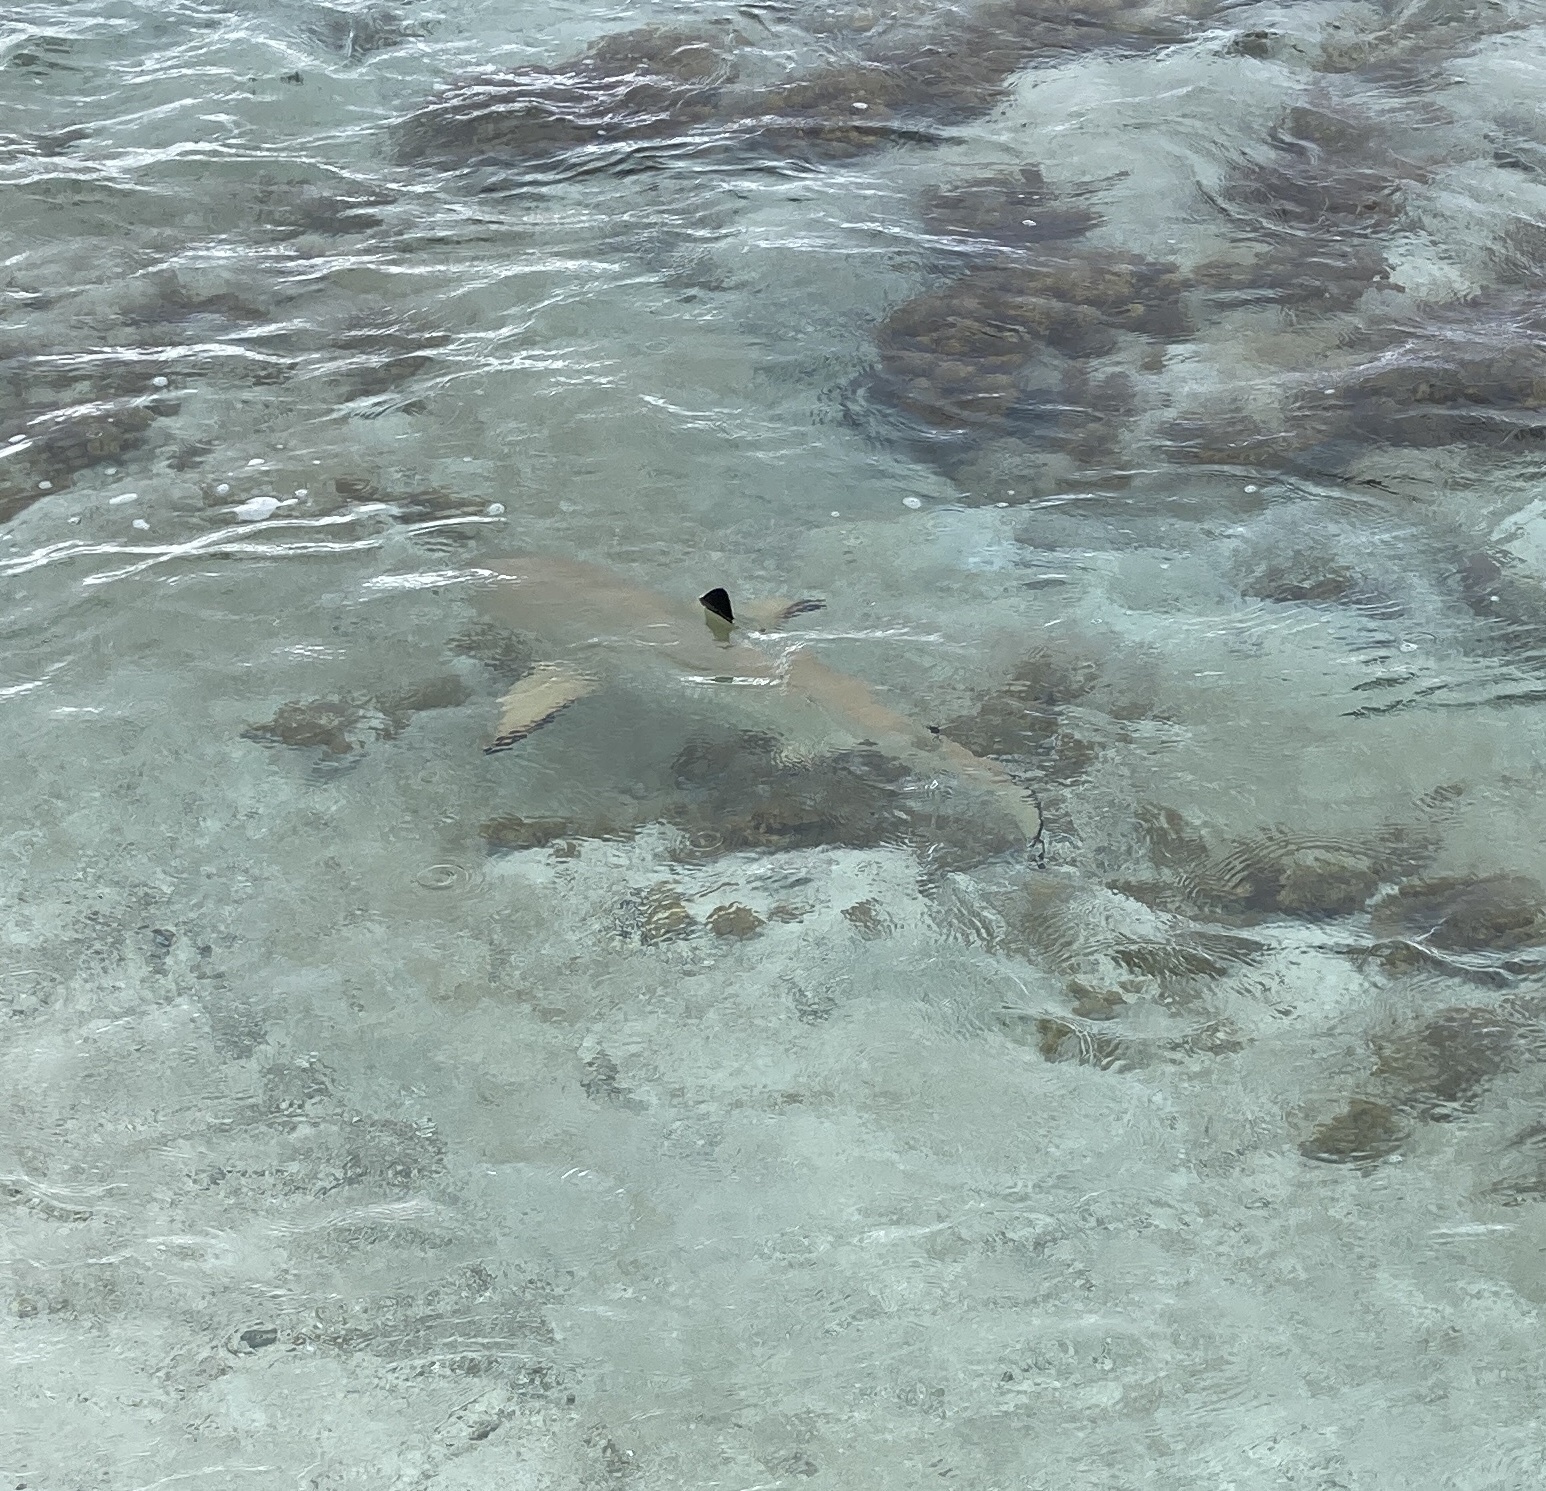
Carcharhinus melanopterus (Blacktip Reef Shark)